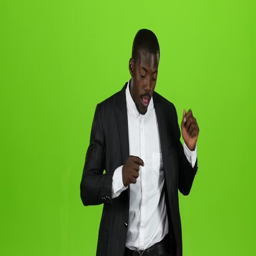
guy dances in a business suit , he has funny moves .